Cycling in Denmark

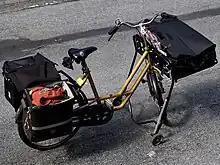
Postal bike used in a city by Post Danmark

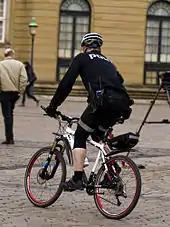
Danish police officer on a bicycle

Most children start bicycling to school from age 8-10 and continue to do so until at least 18 (the minimum age for acquiring a drivers license in Denmark), but in the bigger cities some people will rely on the cycle as the primary transportation throughout life. Most Danish public schools also educate 10–12 years in traffic rules, behaviour and regulations as a part of their regular curriculum. Utility bicycles which require little maintenance and are suited to load carrying are very popular. However, all other types of cycles are accommodated on the bicycle paths/ways, from racing bicycles with tri-bars through streamlined velomobiles. Two- and three-wheeled cargo bicycles are also becoming increasingly popular, with the trend starting in Copenhagen and spreading out through the country.